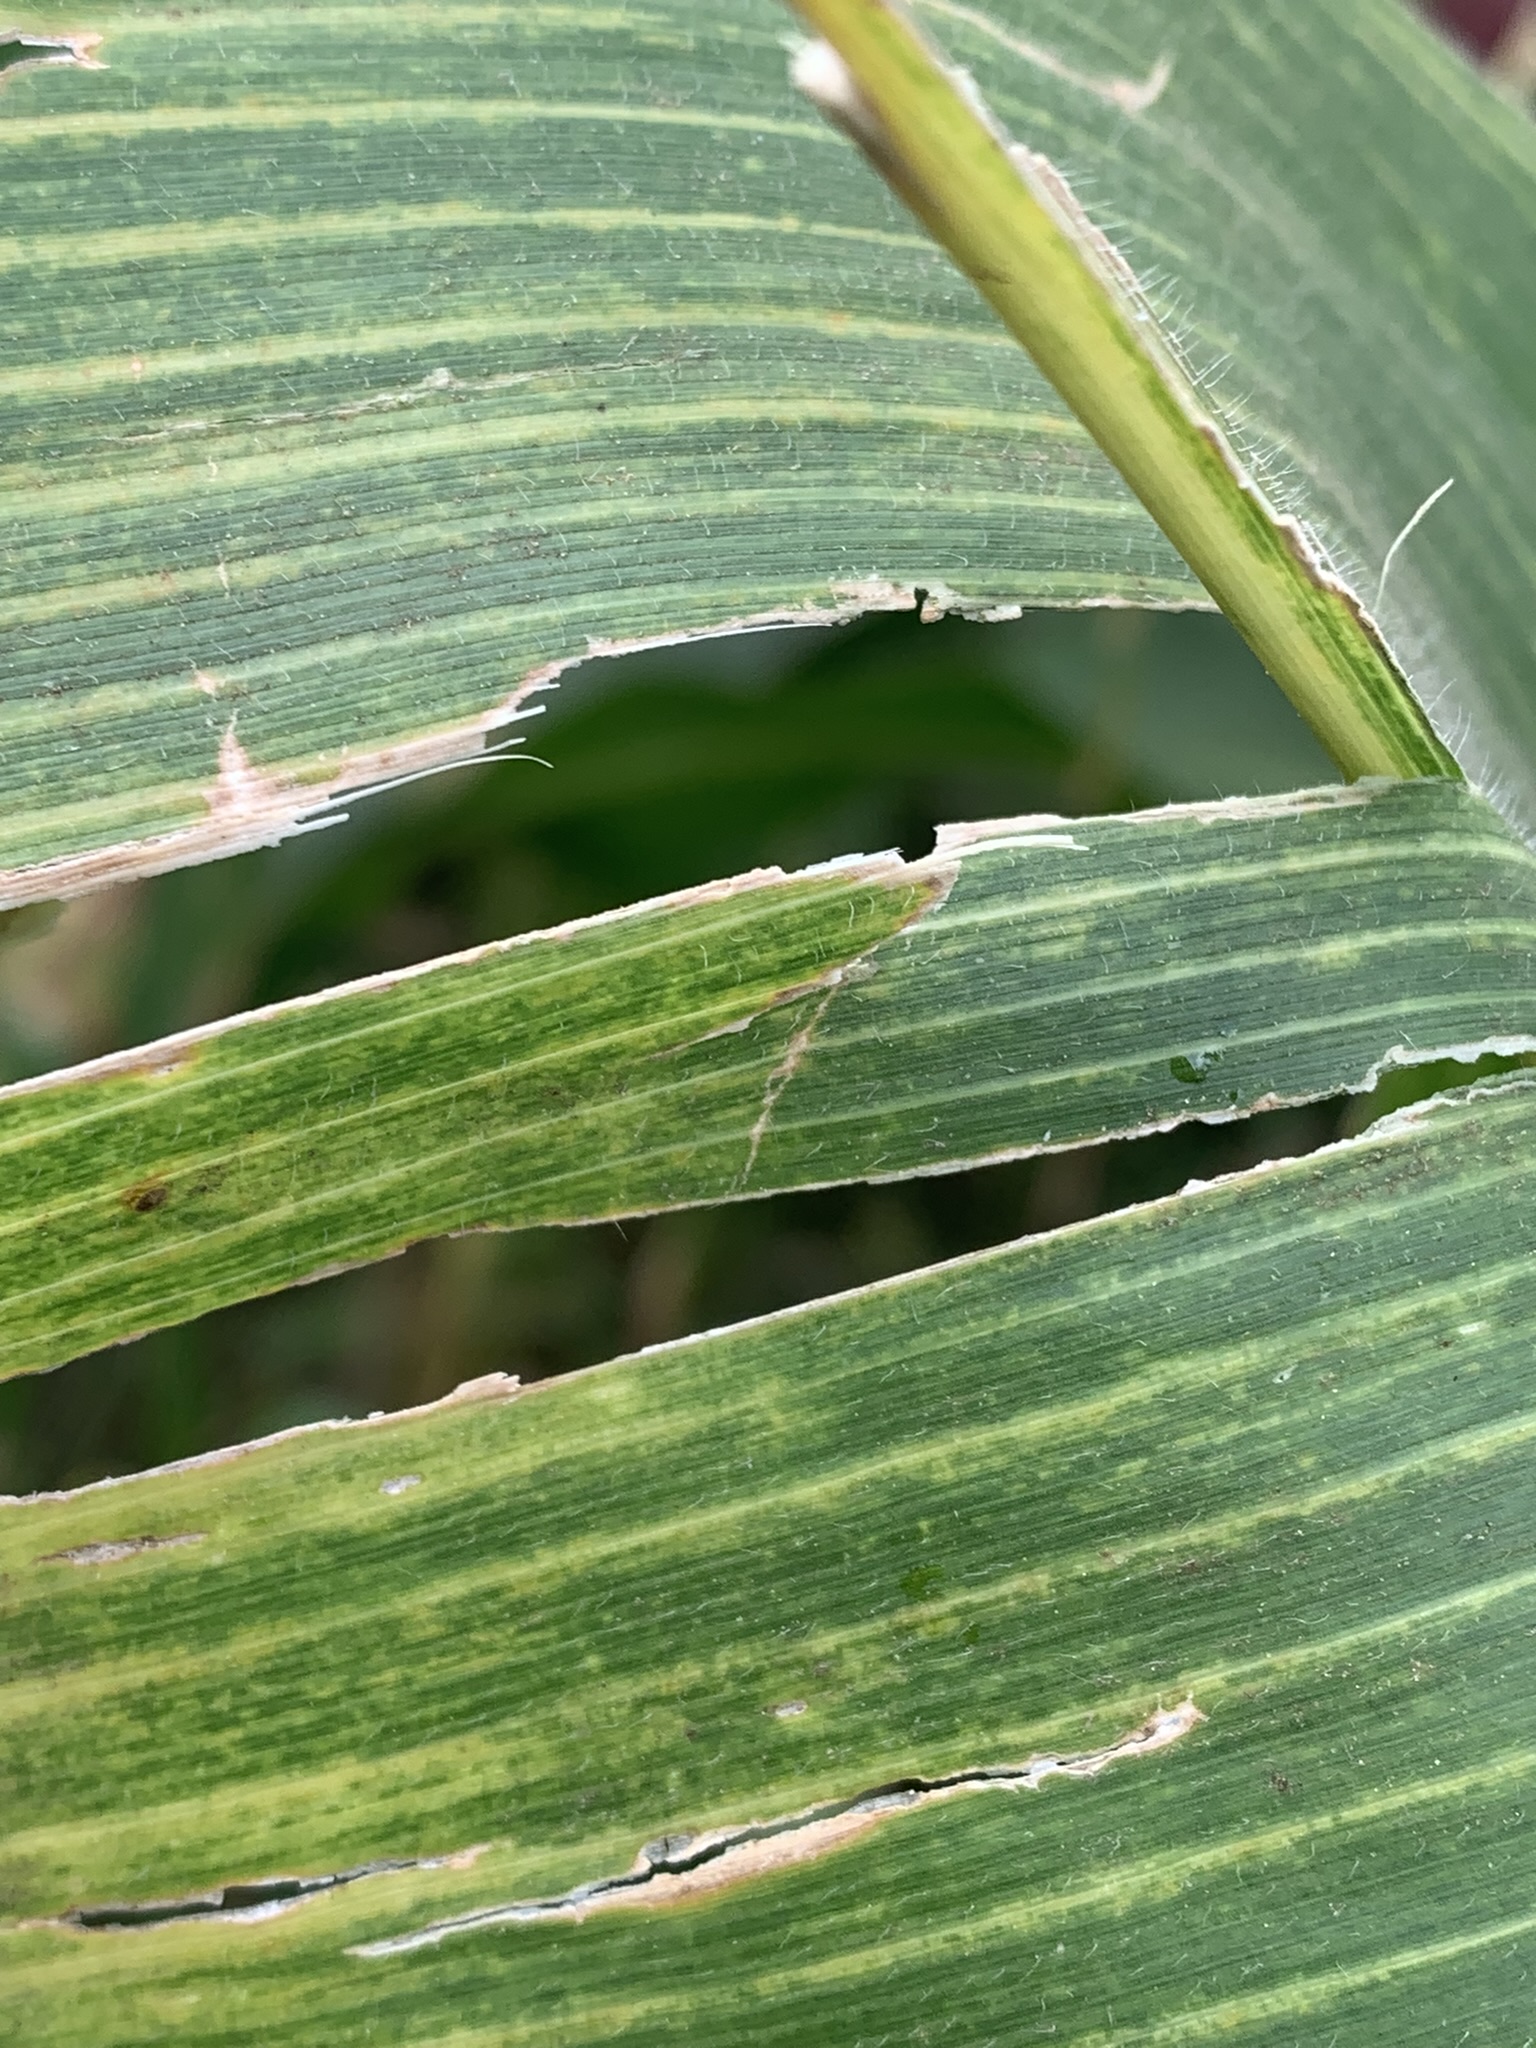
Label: MLN